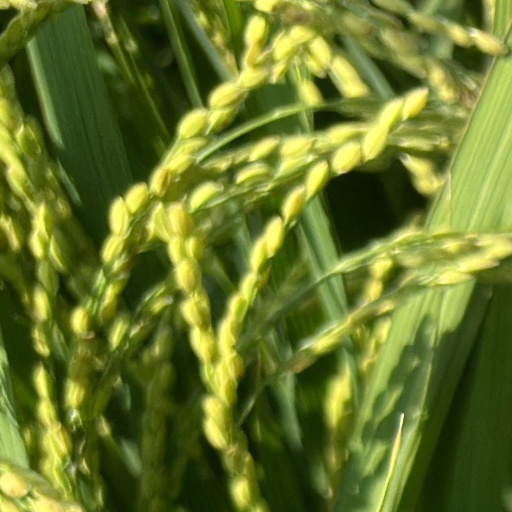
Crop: rice